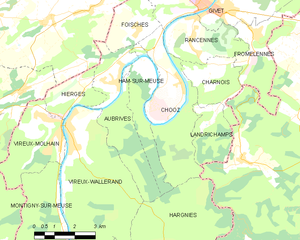
Carte des communes françaises: Ham-sur-Meuse